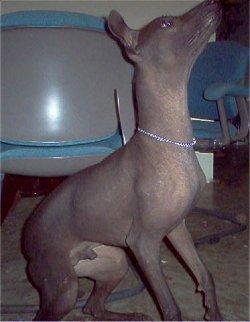
Mexican_hairless